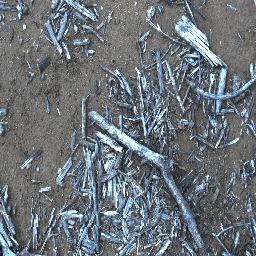
Label: negative